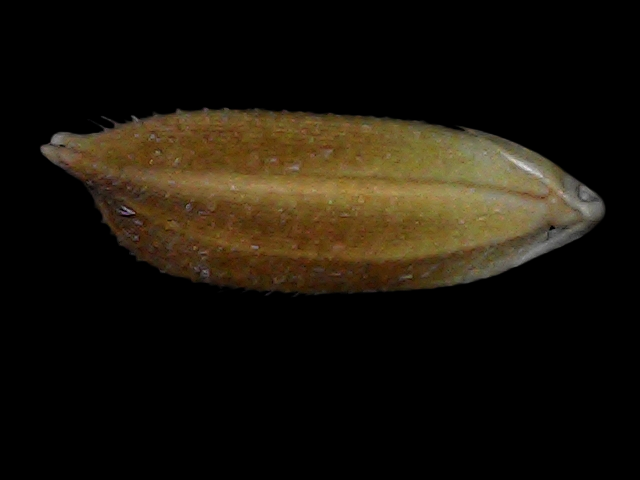
Rice variety: Bd56